Camp Ripley Bridge

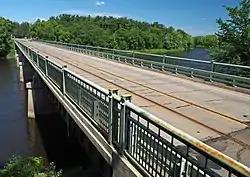
The Camp Ripley Bridge from the southeast

Camp Ripley Bridge, also known as Bridge 4969, is the only remaining unified road–rail bridge over the Mississippi River. It carries both a railroad spur line and Minnesota State Highway 115 at Camp Ripley in Morrison County.